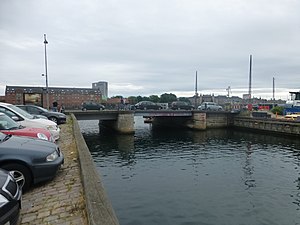
Broerne til Slotsholmen / Bryghusbroen
Bryghusbroen
Broerne til Slotsholmen forbinder øen Slotsholmen i København med det øvrige København på Sjælland og Amager. Der er ni broer, hvoraf kun den ene går til Amager.